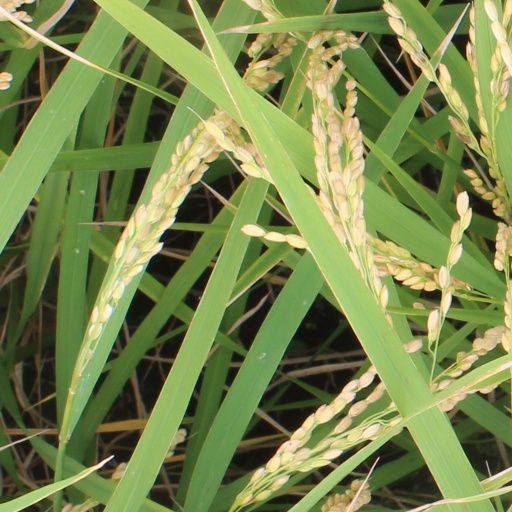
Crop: rice